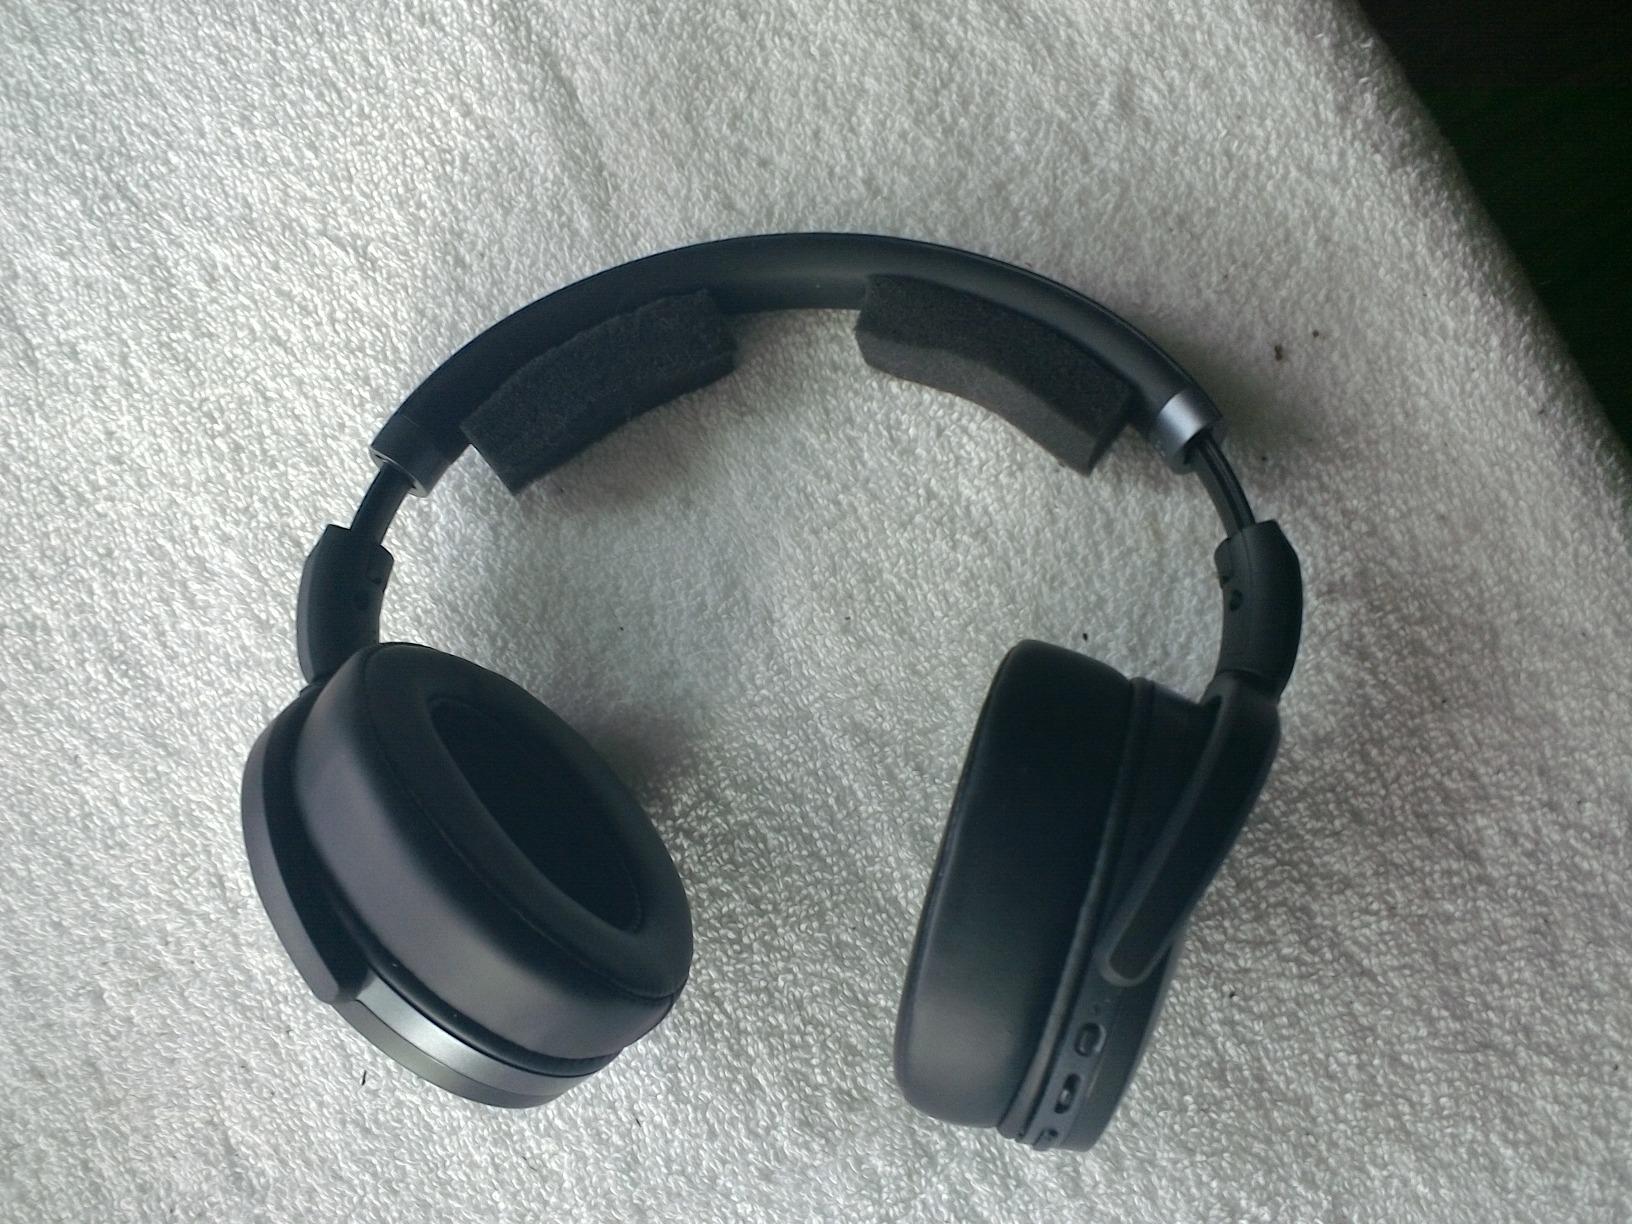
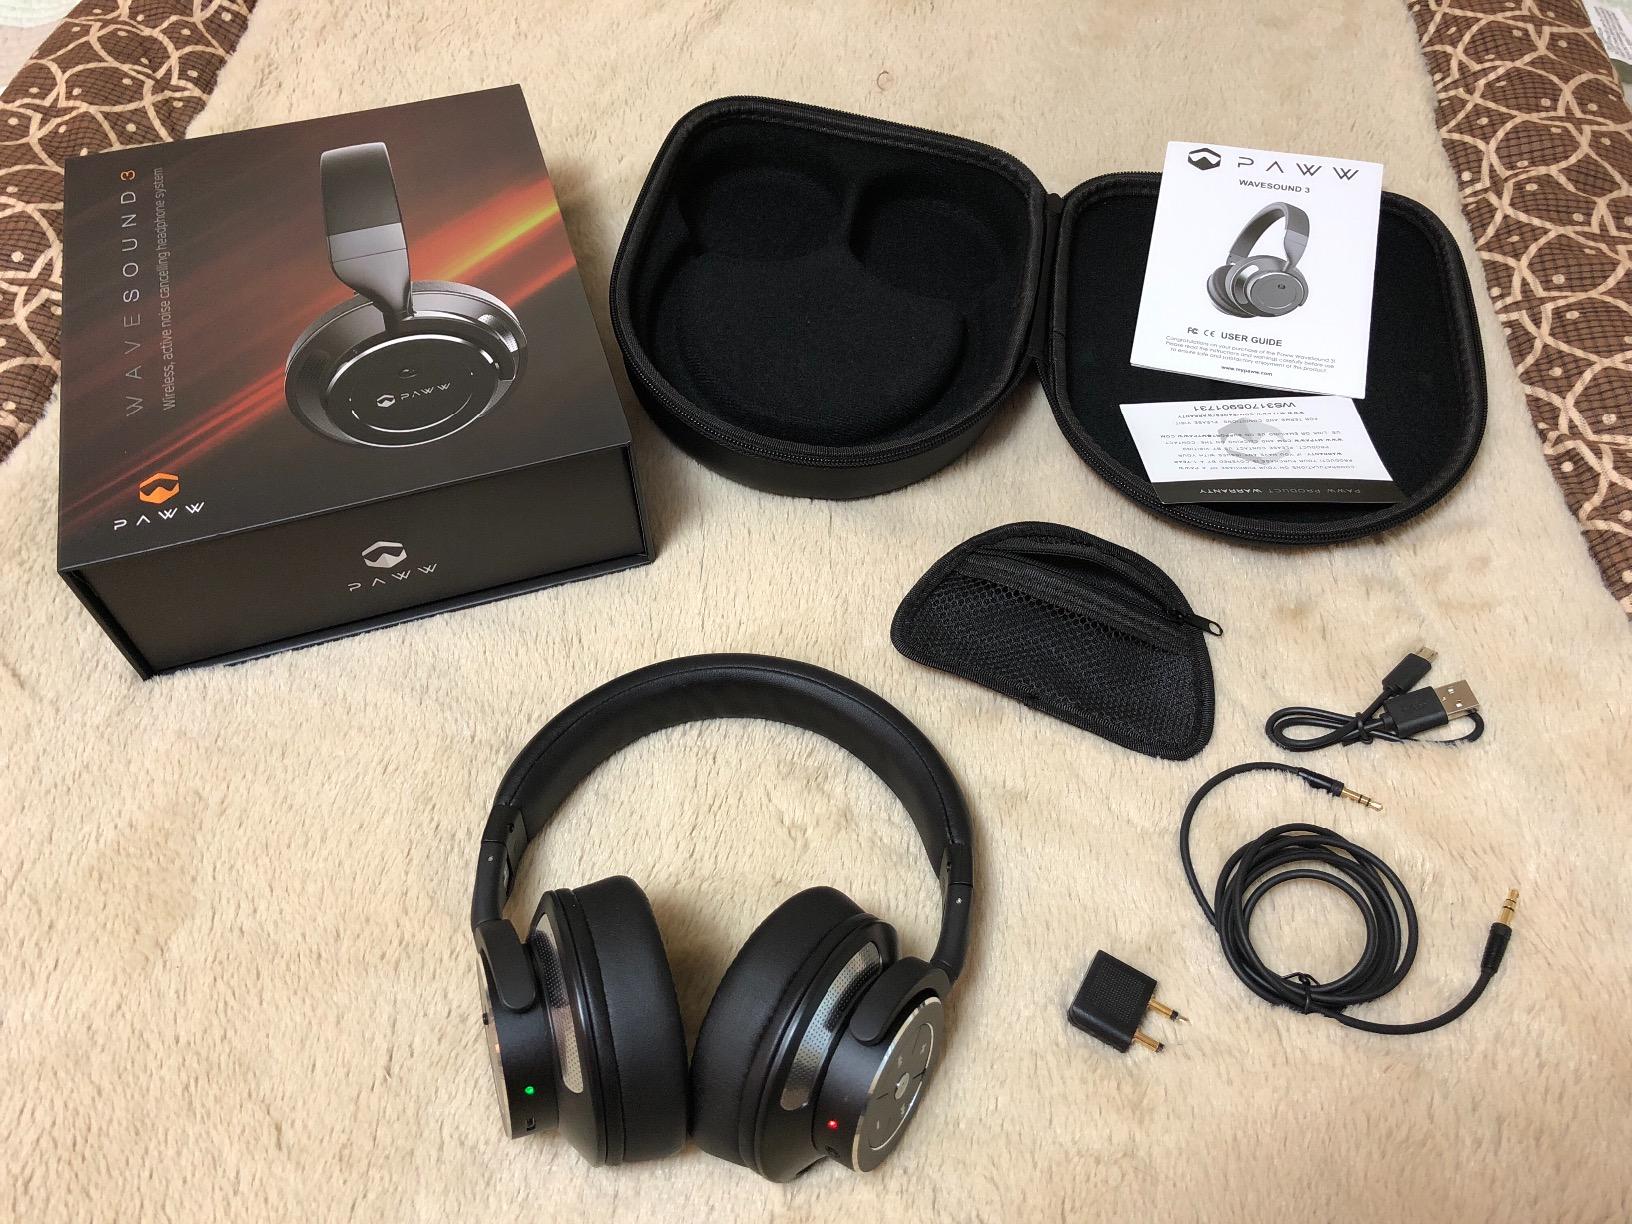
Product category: headphones
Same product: no